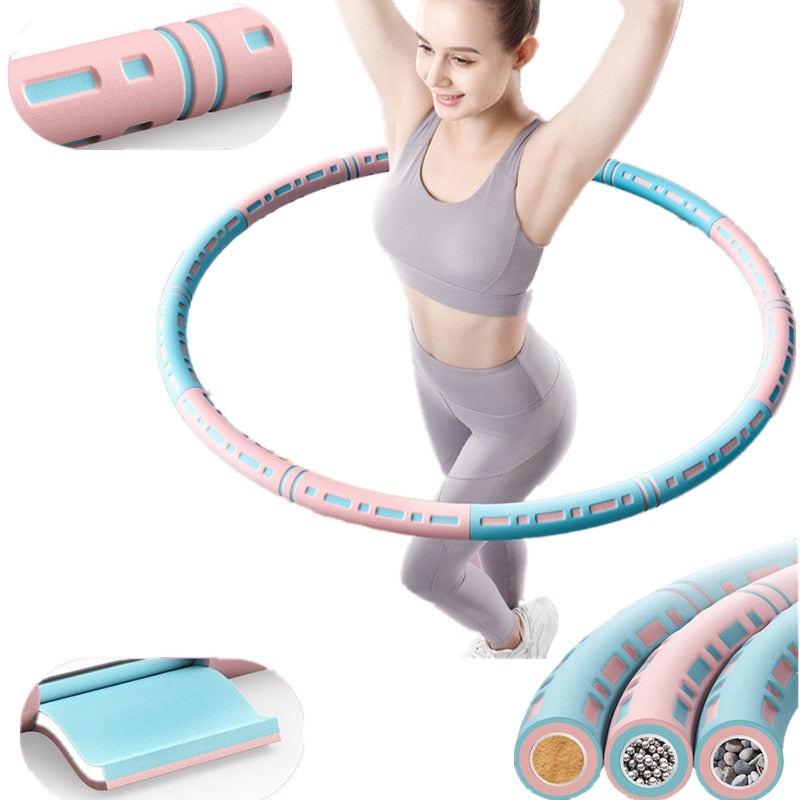
6 Sections Detachable Stainless Steel Easy Sport Hoop Buik trainer Fitness
6 Sections Detachable Stainless Steel Easy Sport Hoop Buiktrainer Fitness Gym Tool Weighted Waist Trainer Ring Workout Equipment Looking for the perfect addition to your fitness routine? Look no further than our 6 Sections Detachable Stainless Steel Easy Sport Hoop! This top-quality weighted waist trainer ring is designed specifically for abdominal exercises, helping you reach your fitness goals faster and more effectively. With six detachable sections, you have complete control over the size and weight of the hoop. This makes it ideal for women of all ages and fitness levels, allowing you to customize your workout to suit your needs. Whether you're a beginner or an advanced fitness enthusiast, our Easy Sport Hoop is perfect for you. Not only is our Hulla circle great for toning your abs, but it also helps improve balance and coordination. It's a versatile fitness tool that can be used for a variety of exercises, making it a must-have for any gym enthusiast. Made from high-quality stainless steel, our Easy Sport Hoop is built to last. It can withstand even the most intense workouts, ensuring that it will be a long-lasting addition to your fitness equipment collection. You can rely on its durability and performance, no matter how rigorous your training sessions are. Don't wait any longer to start achieving your fitness goals. Order your Lotank 6 Sections Detachable Stainless Steel Easy Sport Hoop today and take your workouts to the next level. Whether you're a fitness beginner or an experienced athlete, this adjustable and weighted hoop is the perfect choice for you. Get ready to transform your abs, improve your balance, and have fun while working out! Our 6 Sections Detachable Stainless Steel Easy Sport Hoop is the perfect addition to your fitness routine! Designed specifically for abdominal exercises, this hard tube sports circle is a top-quality weighted waist trainer ring that helps you achieve your fitness goals. With six detachable sections, you can easily adjust the hoop to your desired size and weight, making it perfect for women of all ages and fitness levels. Whether you're looking to tone your abs, improve your balance, or just have fun, our Hulla circle is the perfect choice. Made from high-quality stainless steel, this fitness gym tool is built to last and can withstand even the most intense workouts. So why wait? Order your Lotank 6 Sections Detachable Stainless Steel Easy Sport Hoop today and start achieving your fitness goals! Type: Hard Tube Sports circle: Abdominal exerciser Model Number: 6 sections Hoola circle: Hulla circle Function: Abdomen Department Name: WOMEN Brand Name: Lotank Age: 12 Adjustable hoop: Weighted hoop Material: EVA+ steel pipe Applicable scenarios: running sports, fitness equipment, health massage, fitness and body, sports trends, extreme challenges, sports protective gear accessories, dance sports Specifications: Boxed 6 sections [Diameter 94CM] Color: blue pink, white purple, white blue 6615821647923- CJJT1111392-1005002272183935
Category: Sporting Goods > Fitness & General Exercise Equipment > Cardio